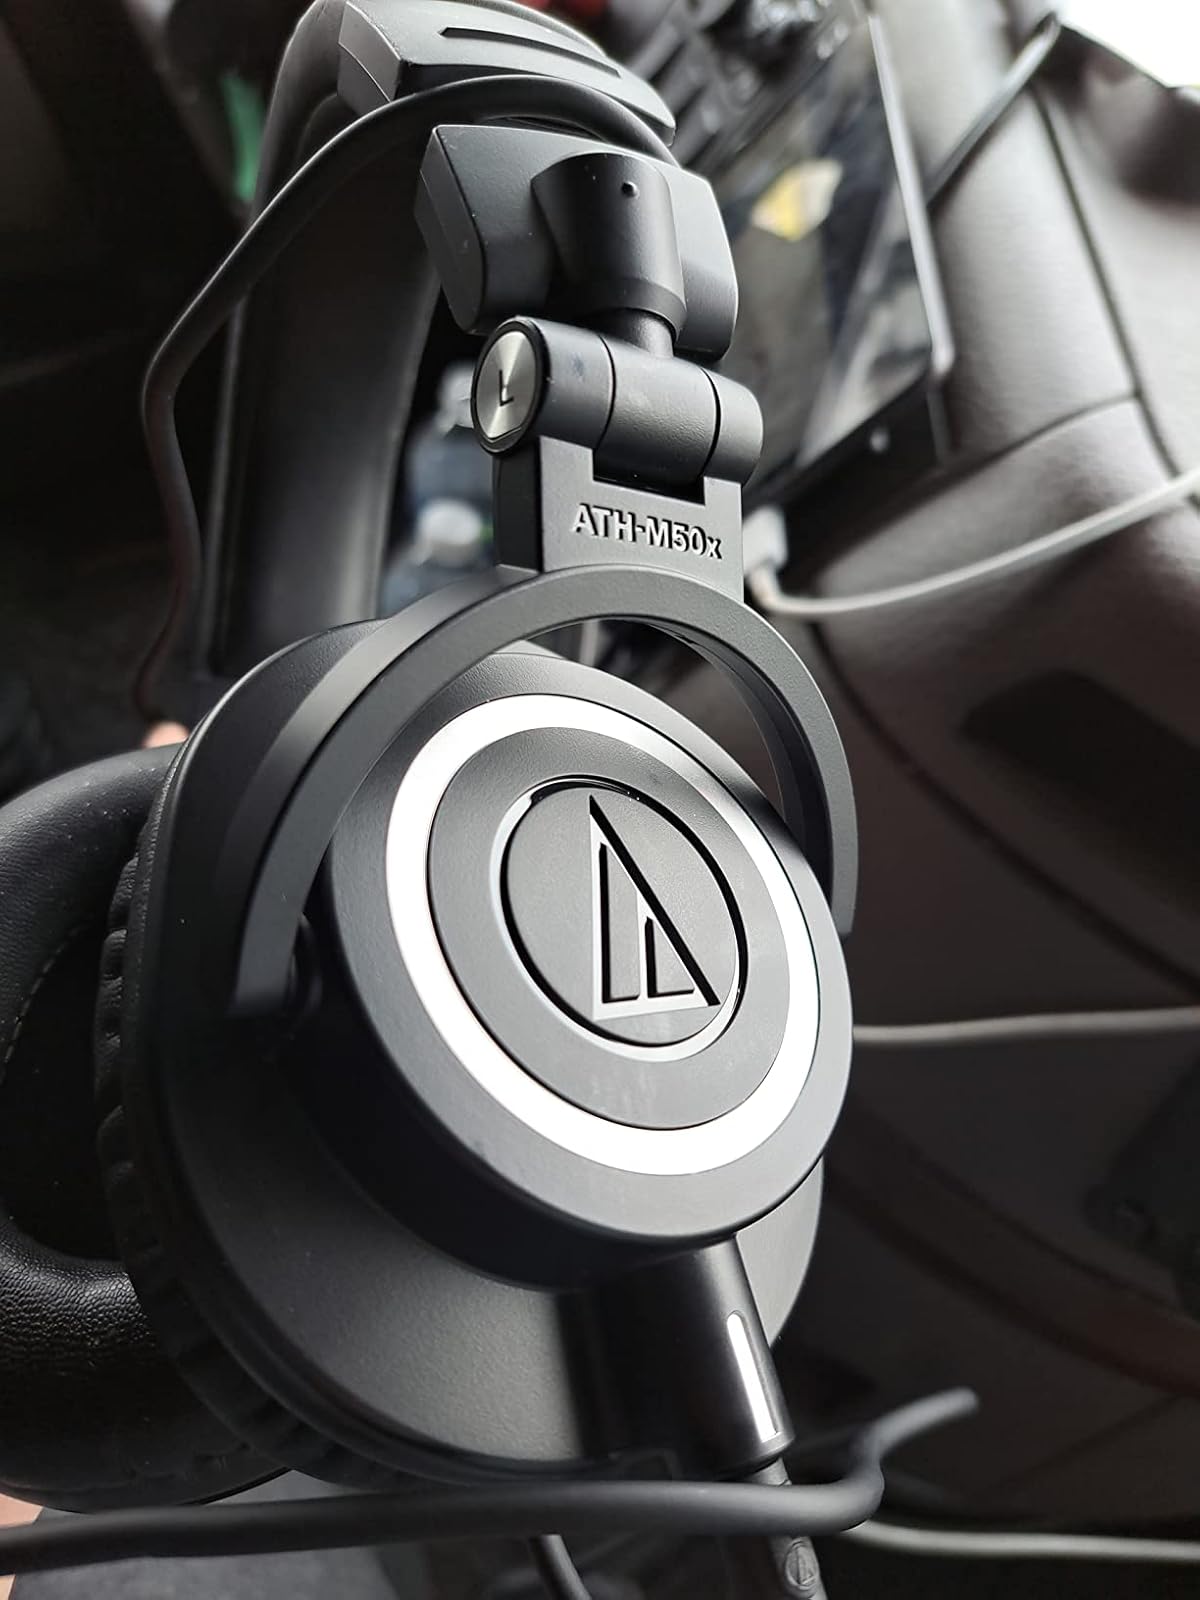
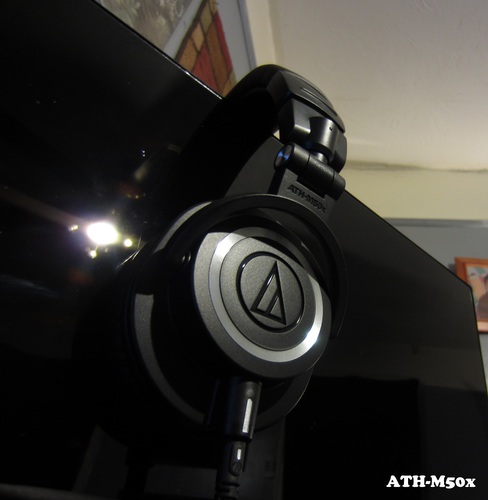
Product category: headphones
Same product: yes